Basque pelota

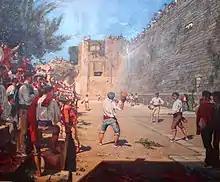
Basque Pelota's game under the Hondarribia's City walls, by Gustave-Henri Colin in 1863.

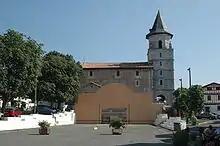
"Frontoi" in Ainhoa (Labourd)

The origin of this sport is tied to the decline of the ancient jeu de paume (jeu de paume au gant), ca. 1700. While the game evolved to the modern jeu de paume (with racquet, called real tennis in England) and eventually to lawn tennis, rural Alpine and Pyrenean communities kept the tradition.